Wolf 359

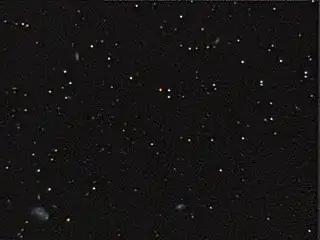
Wolf 359 is the orange-hued star located just above the center of this 2009 astrophotograph.

Wolf 359 first came to the attention of astronomers because of its relatively high rate of transverse motion against the background, also known as the proper motion. A high rate of proper motion can indicate that the star is located nearby, as closer stars can achieve the same rate of angular change with a lower relative speed. The proper motion of Wolf 359 was first measured in 1917 by German astronomer Max Wolf, aided by astrophotography. In 1919 he published a catalogue of over one thousand stars with high proper motions, including this one, that are still identified by his name. He listed this star as entry number 359, and the star has since been referred to as Wolf 359, in reference to Max Wolf's work.